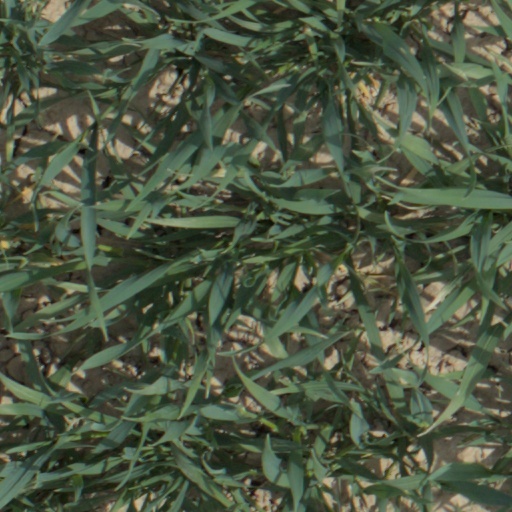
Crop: wheat